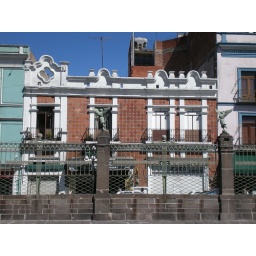
building facing the Puebla cathedral: the cathedral's angel-topped fence is in the foreground